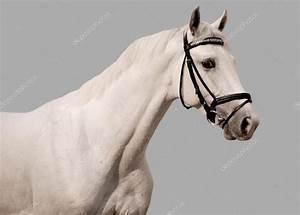
horse